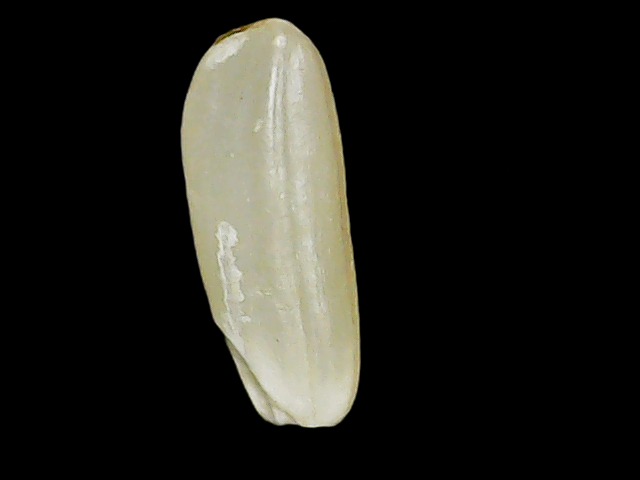
Rice variety: Binadhan23